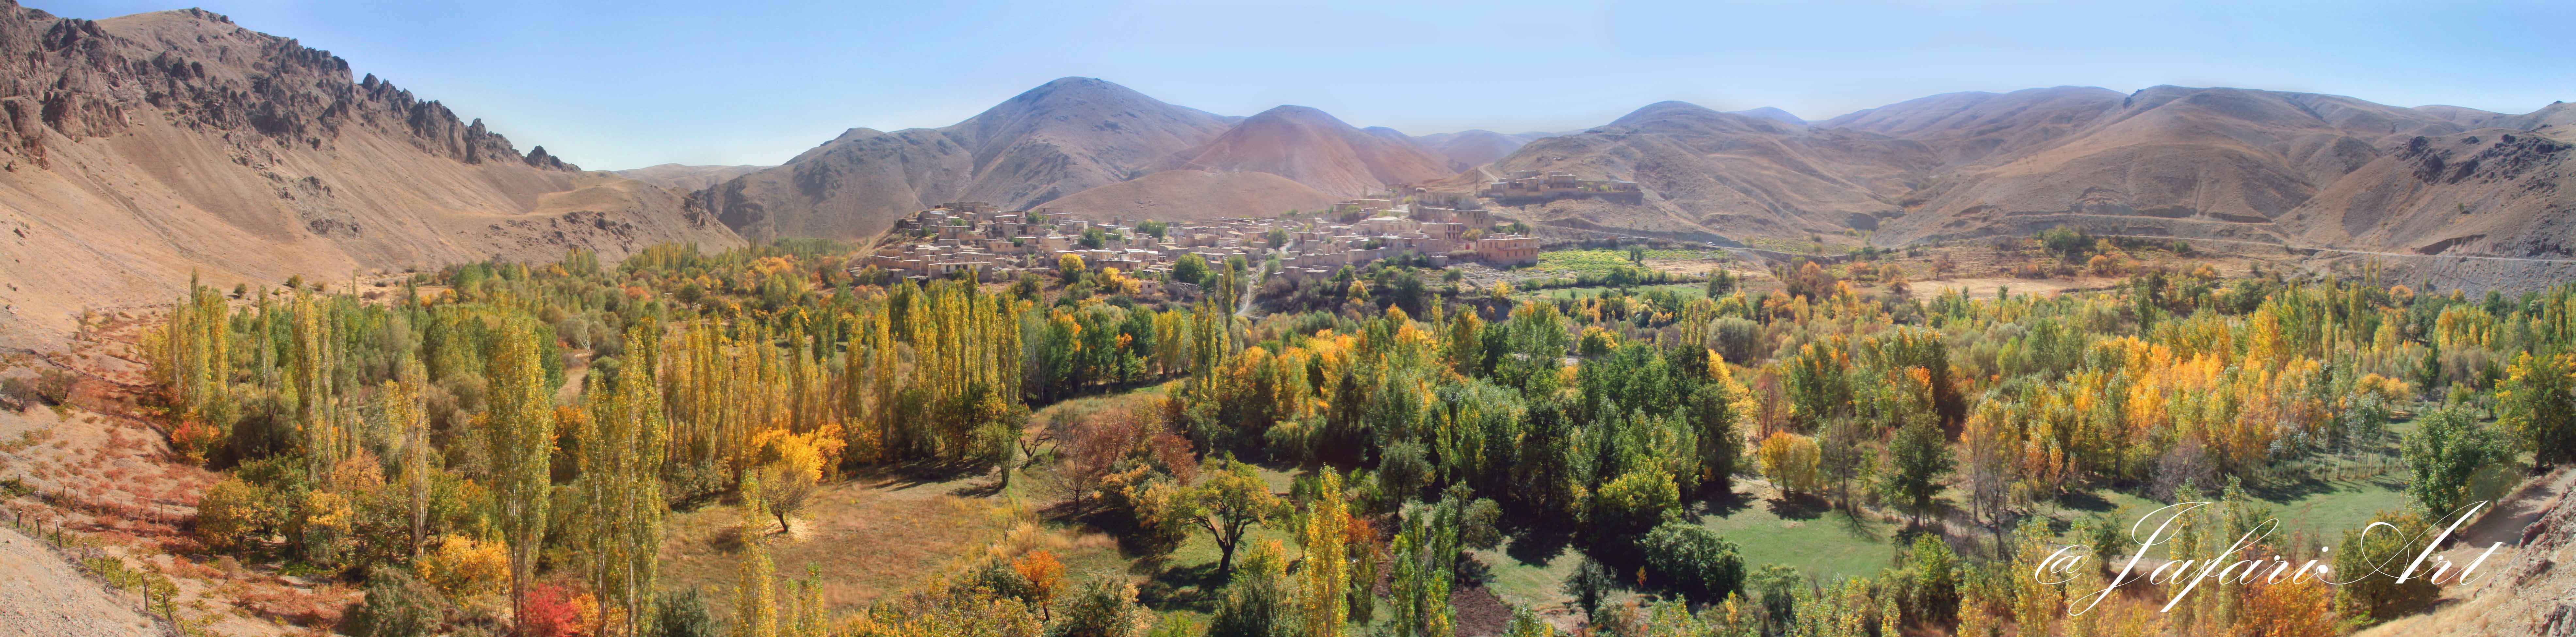
landscape, panorama, mountainous landforms, natural landscape, nature, vegetation, wilderness, shrubland, plant community, hill, natural environment, mountain, nature reserve, biome, hill station, chaparral, tree, highland, ecoregion, ridge, badlands, plateau, national park, state park, fell, photography, rural area, valley, plant, mountain range, land lot, real estate, escarpment, grassland, forest, plain, wildflower, tropical and subtropical coniferous forests, mount scenery, temperate broadleaf and mixed forest, formation, steppe, terrain